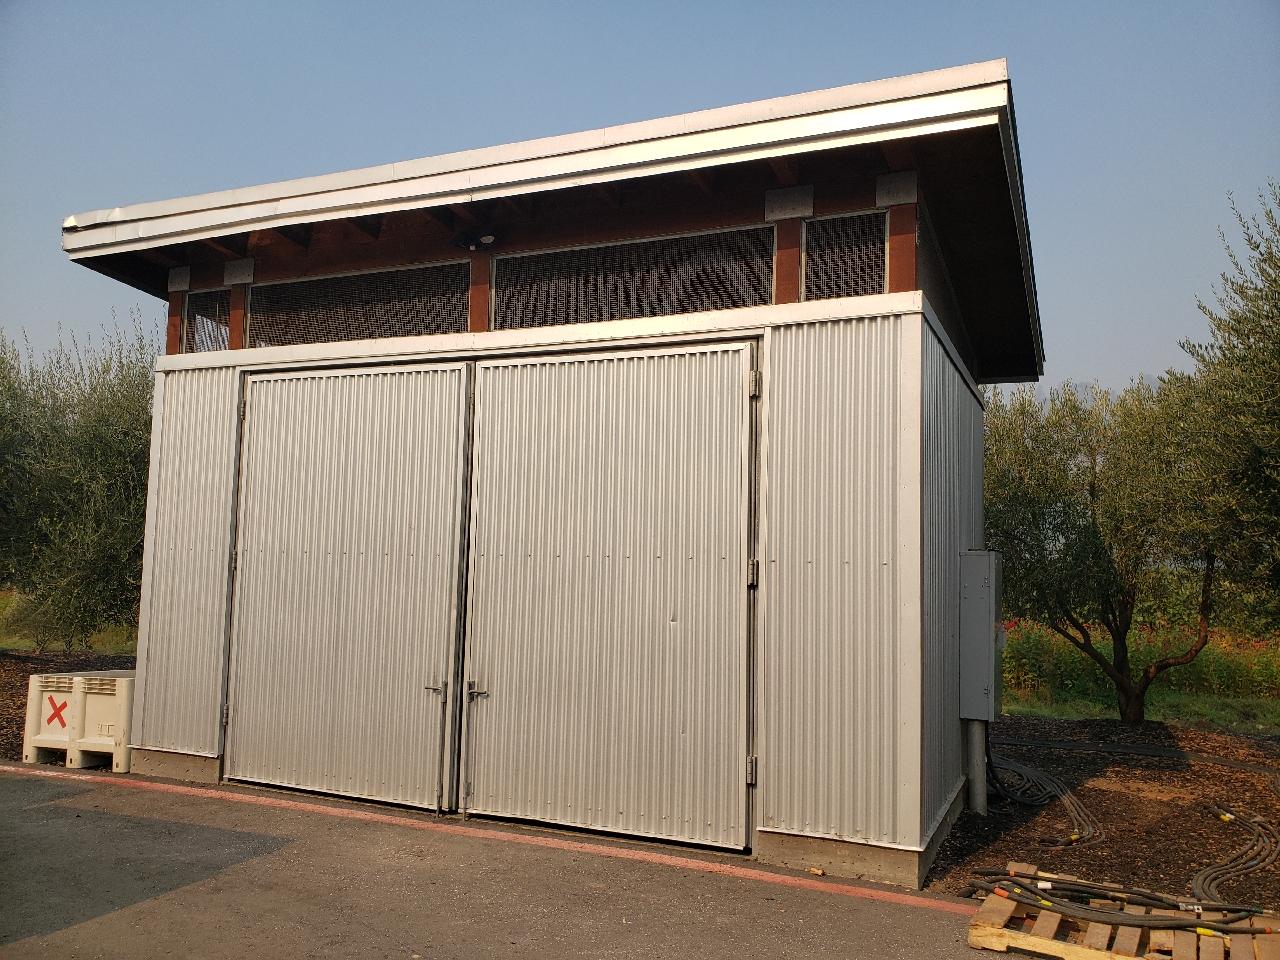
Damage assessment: no_damage